Parking lot

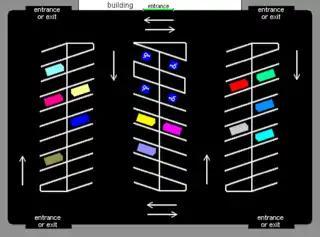

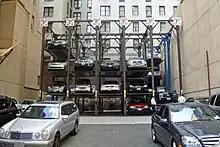
A parking lot in Manhattan, New York City, in 2010, with its capacity increased through multiple level stacked parking using mechanical lifts

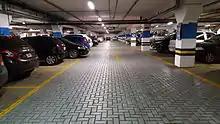
A subterranean parking lot of a Brazilian shopping mall taken in 2016

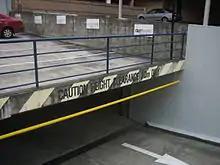
A sign at the entrance to an underground parking garage in March 2007, warning drivers of the maximum height clearance, in this case, roughly 2 meters (6.5 feet)

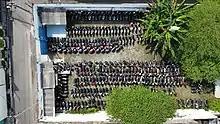
Motorcycle parking lot in Surakarta, Indonesia

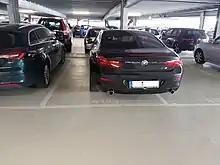
Car occupying two parking spaces, often frowned upon in many countries

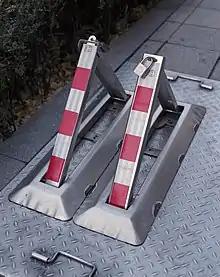
Barrier can be installed so that parking is not possible without payment.

A parking lot or car park (British English), also known as a car lot, is a cleared area intended for parking vehicles. The term usually refers to an area dedicated only for parking, with a durable or semi-durable surface. In most jurisdictions where cars are the dominant mode of transportation, parking lots are a major feature of cities and suburban areas. Shopping malls, sports stadiums, and other similar venues often have immense parking lots. (See also: multistorey car park)